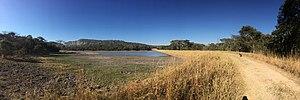
Le District de Mkushi est un district de Zambie, situé dans la province Centrale. Sa capitale se situe à Mkushi. Selon le recensement zambien de 2000, le district a une population de 107 438 personnes.